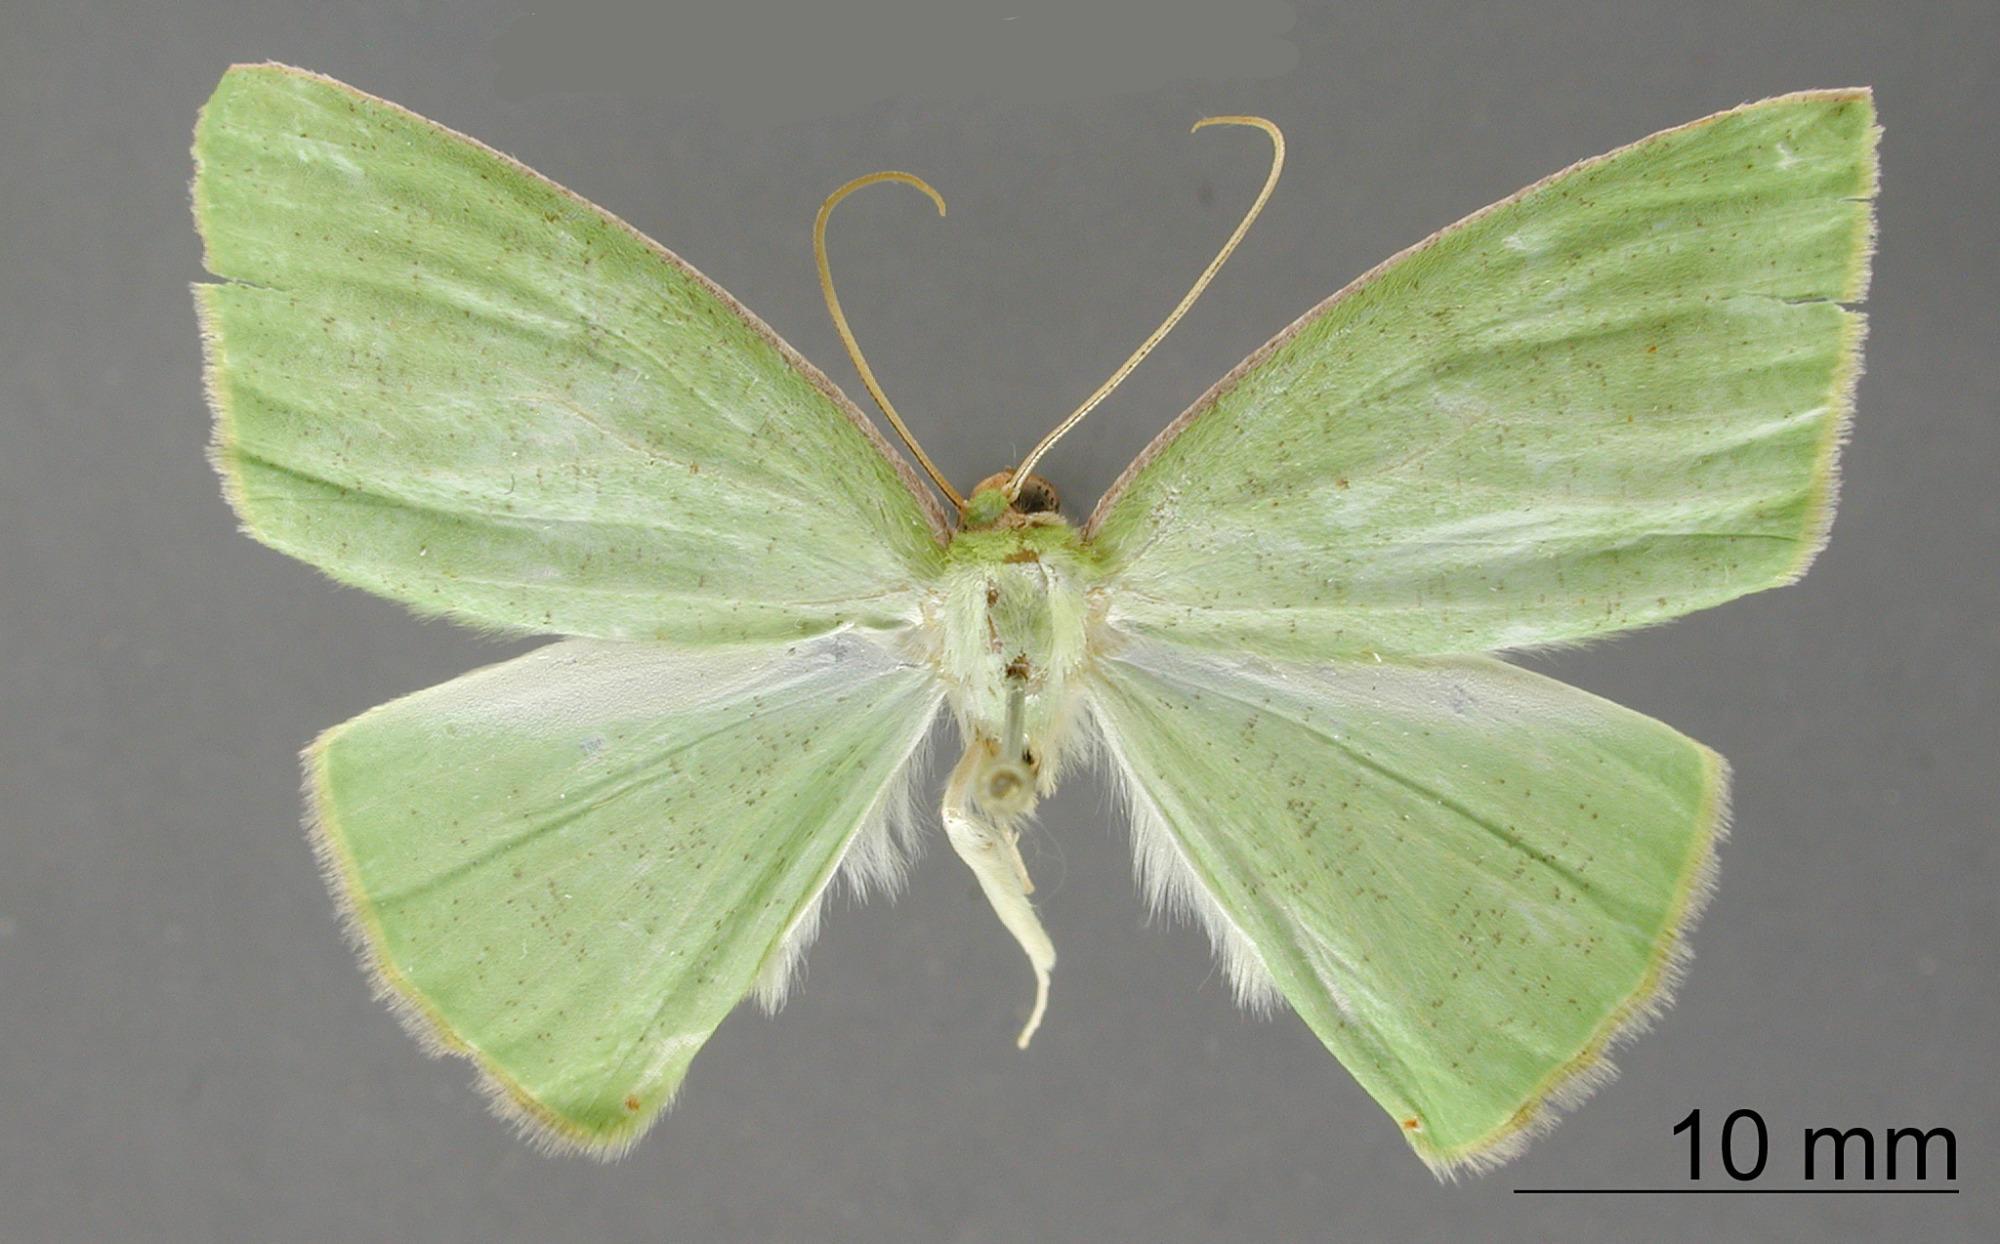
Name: Phyle neblina
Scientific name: Phyle neblina Rindge, 1990
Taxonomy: Animalia, Arthropoda, Insecta, Lepidoptera, Geometridae, Ennominae
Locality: Cerro de la Neblina, Camp II, Amazonas, Venezuela, Venezuela